Mascarenhas de Morais

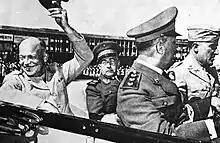
Morais (glasses) with General Dwight D. Eisenhower

After the end of the war he returned to Brazil and, in 1946, was made a marshal by the Brazilian Congress and received the command of the 1st Military Region in the then Brazilian capital, Rio de Janeiro.